Hopper (particulate collection container)

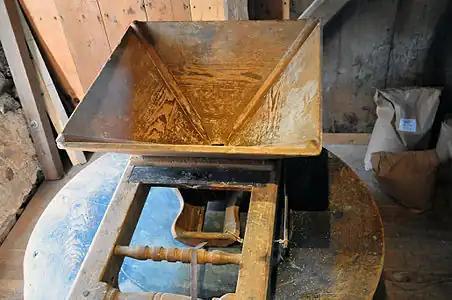
A wooden hopper for grain, on a millstone

Materials can be added either manually or automatically to the top of a hopper. For dust collection, it enters the hopper from a collection device. For example, baghouses are shaken or blown with compressed air to release caked-on dust from the bag. Precipitators use a rapping system to release the dirt. The crumbling dust falls into the hopper. Once the material in the hopper reaches capacity, it is released through an opening in the bottom with a diameter of about . Hoppers are rectangular or circular in cross section but have sides that slope at about a 60° angle. Slanted sides make it easier for the contained material to flow out. Conveyors are sometimes used to carry away the particulate matter.